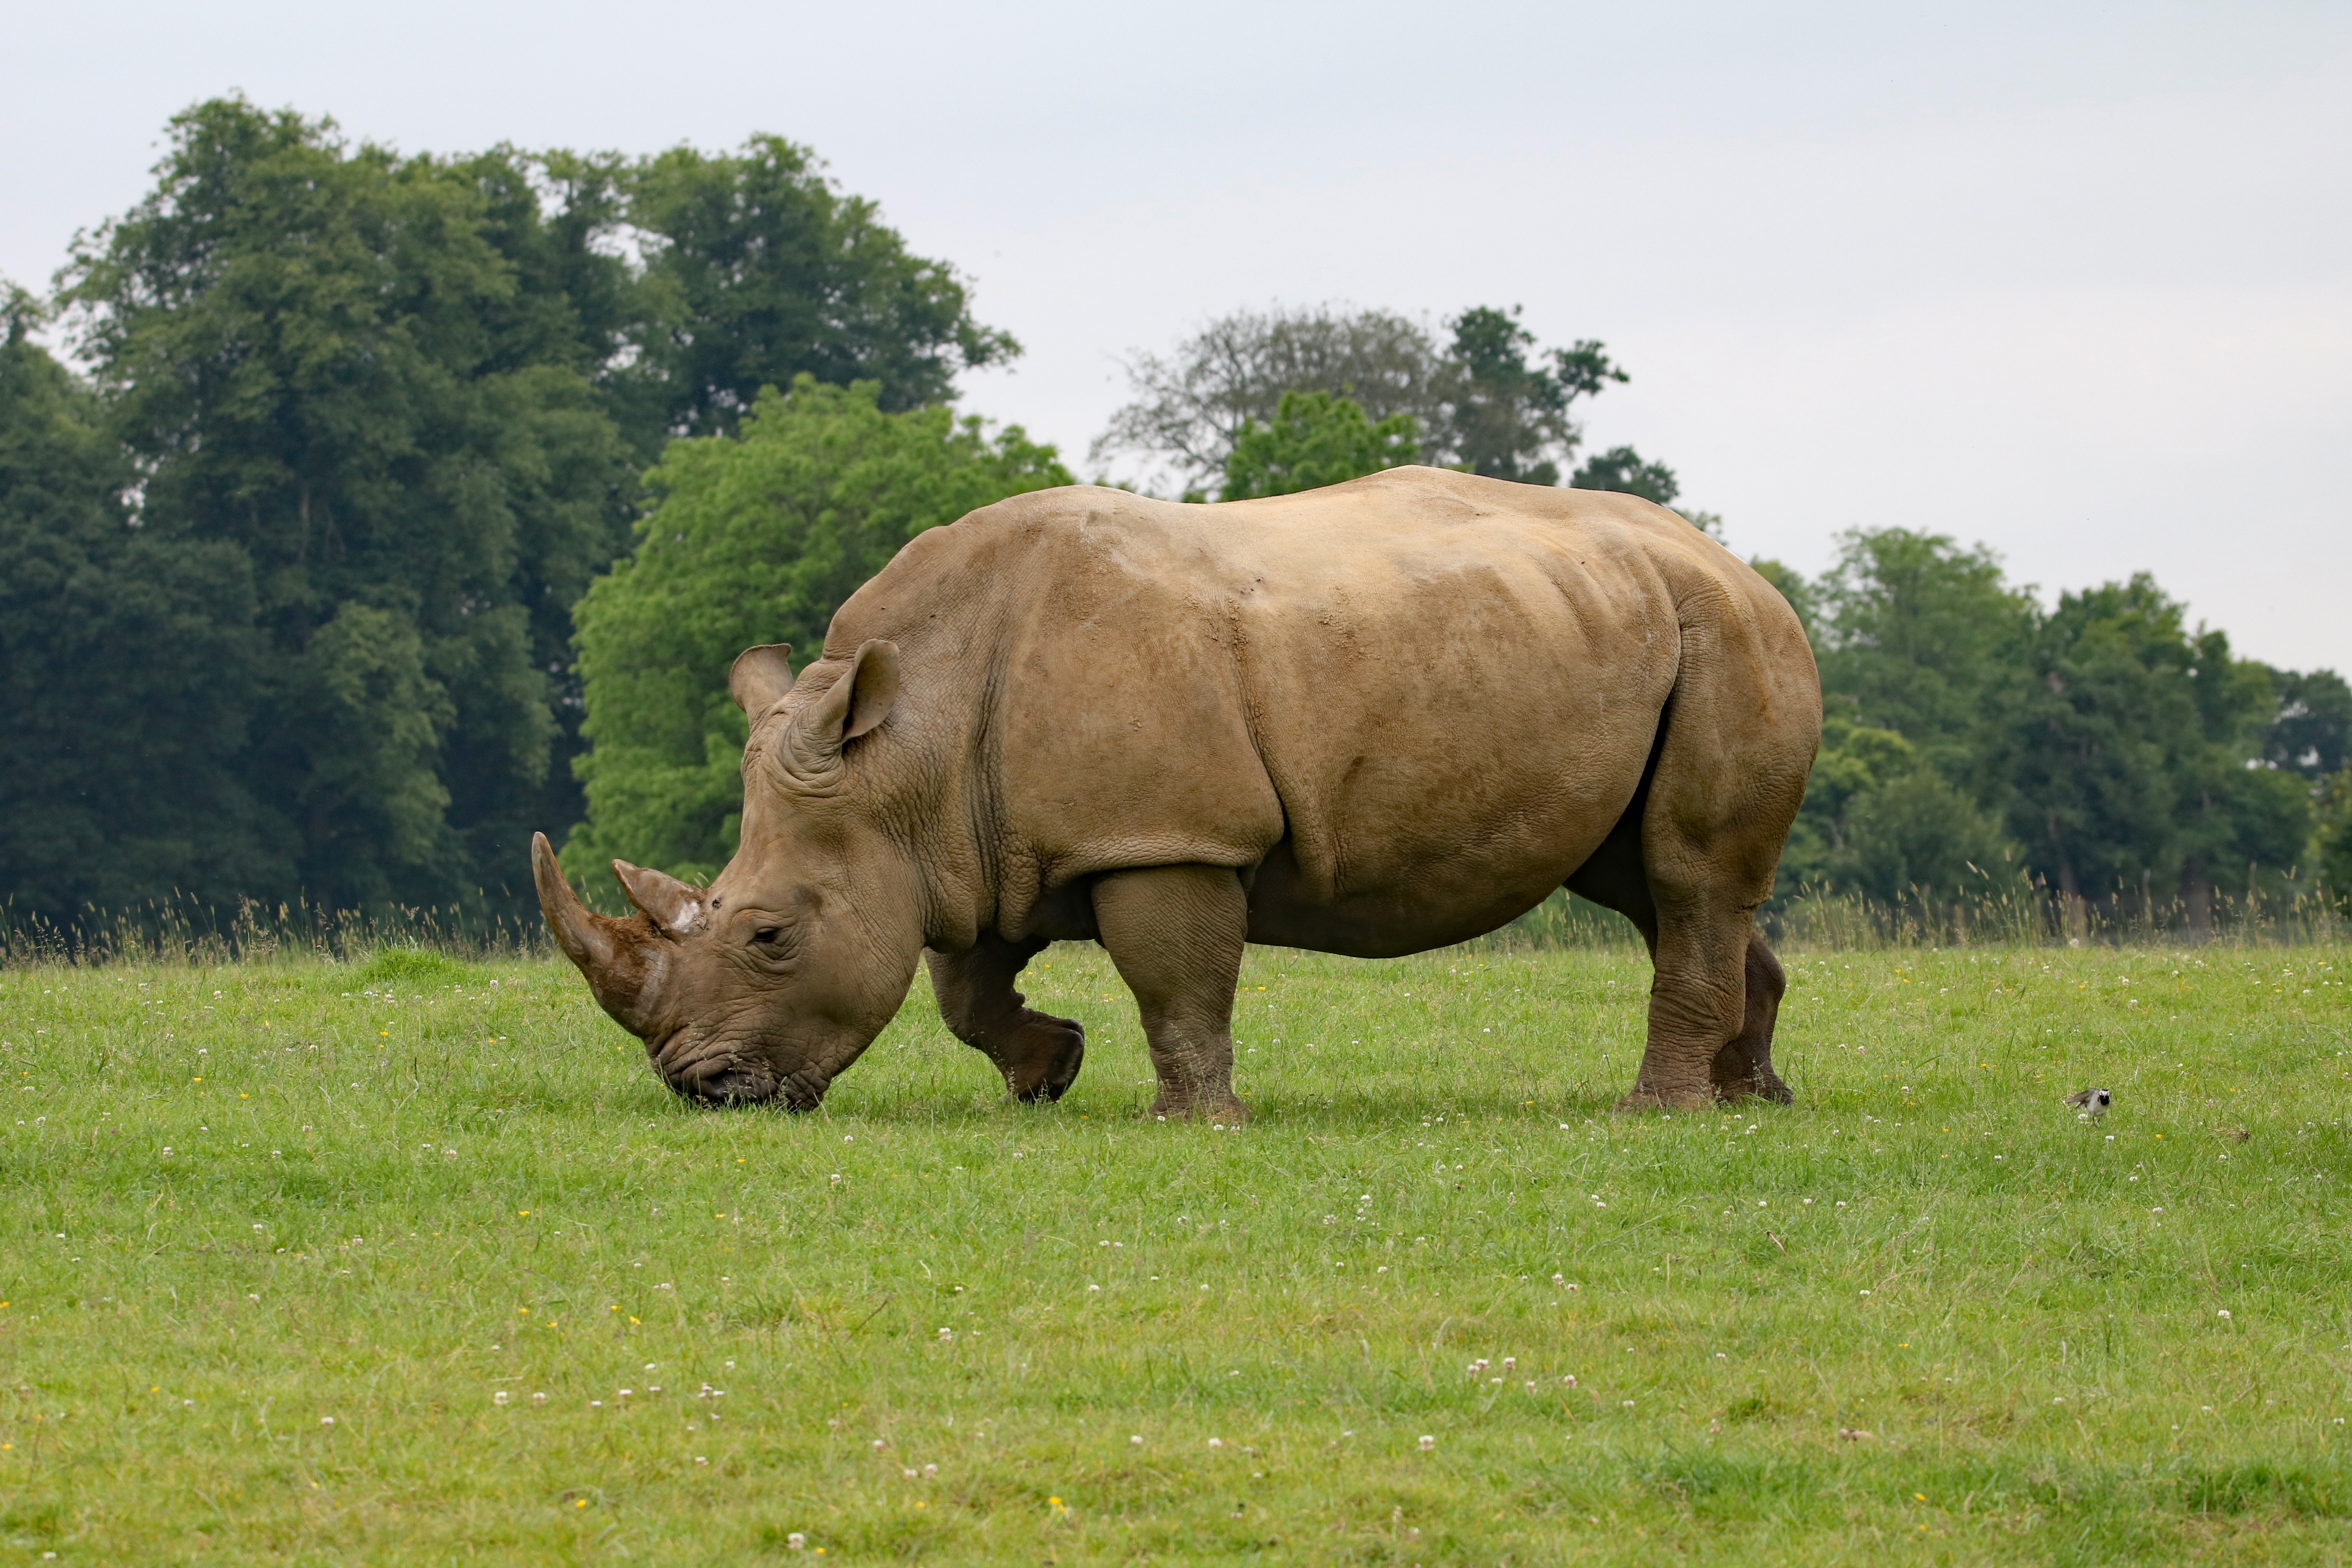
adventure, animal, wildlife, horn, pasture, grazing, africa, mammal, fauna, savanna, plain, rhino, rhinoceros, grassland, reserve, endangered, big, conservation, strong, safari, dangerous, horned, indian elephant, cattle like mammal